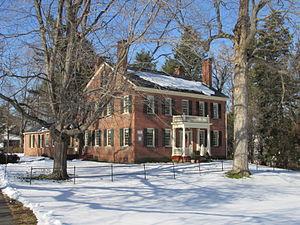
Longmeadow est une ville du comté de Hampden, au Massachusetts, États-Unis.